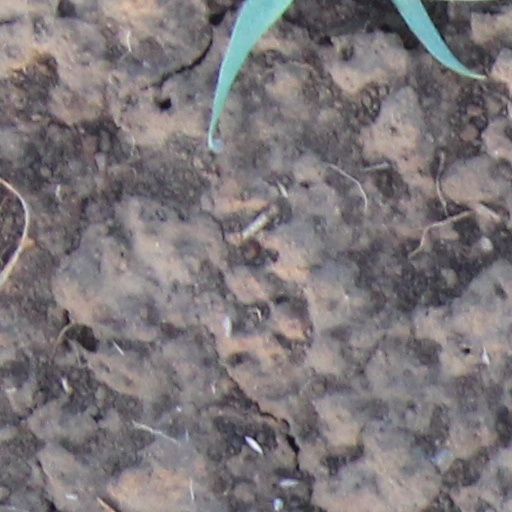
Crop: wheat